Long-term effects of alcohol

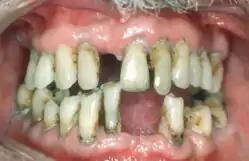
Periodontal disease

Alcohol consumption is associated with a higher risk of periodontitis, an inflammatory disease of the gums around the teeth. There was also found to be a dose-response relationship in which the risk of periodontitis increased by 0.4% for each additional gram of daily alcohol consumption. Mechanisms explaining the relationship between the two are still unclear; however, several explanations have been suggested. One explanation is the weakening of neutrophil activity by alcohol consumption which potentially leads to bacterial overgrowth and increases bacterial penetration subsequently leading to periodontal inflammation and periodontal disease. Characteristics of the disease include shrinkage of gingival height and increased mobility of teeth which may exfoliate if the disease continues to progress. A patient's consumption of alcohol needs to be monitored to estimate the risk of periodontitis, but further well-designed cohort studies are needed to reaffirm theses results.